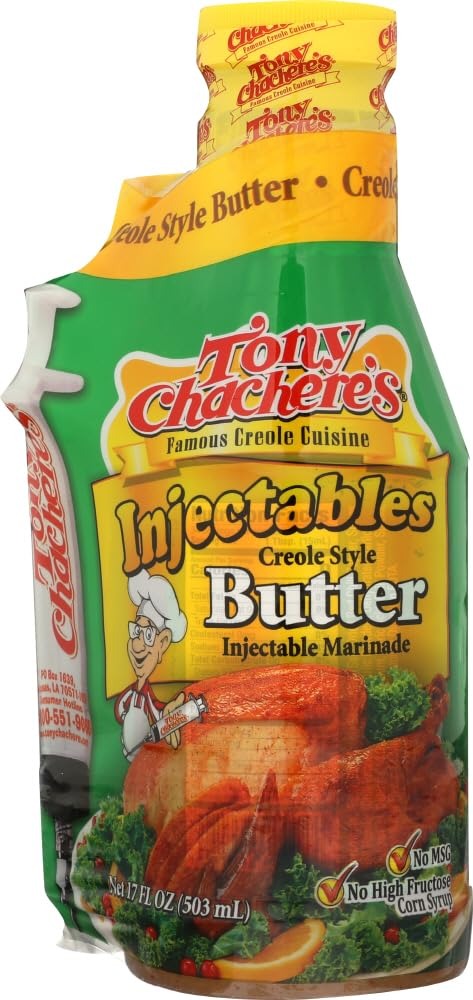
Item Name: Tony Chacheres Creole Style Butter Marinade 17 Oz (Pack of 6) - Pack Of 6
Value: 6.0
Unit: Count

Price: 38.49